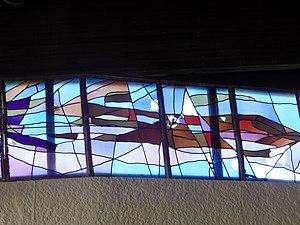
Chapelle Notre-Dame des Dunes de Mimizan-Plage (Landes, France). Frise de vitraux
L'église Notre-Dame des Dunes est un lieu de culte catholique se situant à Mimizan-Plage, dans le département français des Landes. Elle est l'une des deux églises ouvertes au culte de la commune, l'autre étant l'église Notre-Dame-de-l'Assomption, à Mimizan-Bourg.